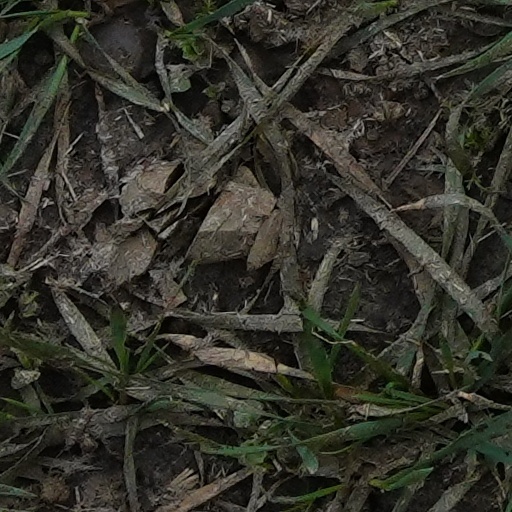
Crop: wheat